Olistostrome

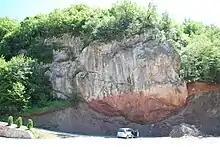
Roadside cross-section of a large olistolith in the ophiolithic melange, Western Vardar Ophiolithic Unit of Serbia

An olistostrome is a sedimentary deposit composed of a chaotic mass of heterogeneous material, such as blocks and mud, known as olistoliths, that accumulates as a semifluid body by submarine gravity sliding or slumping of the unconsolidated sediments. It is a mappable stratigraphic unit which lacks true bedding, but is intercalated amongst normal bedding sequences, as in the Cenozoic basin of central Sicily. The term olistostrome is derived from the Greek "olistomai" (to slide) and "stroma" (accumulation).